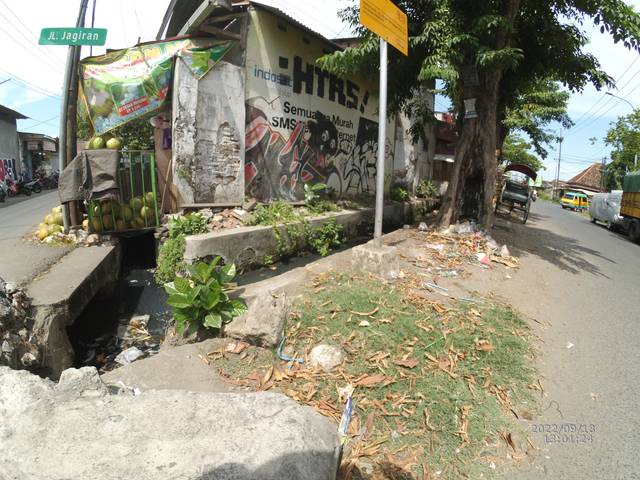
Region: Indonesia
Coordinates: -7.256, 112.758